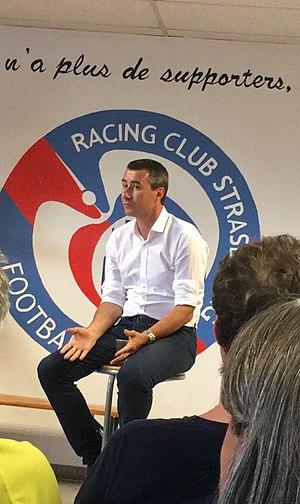
Marc Keller, président du RC Strasbourg rencontre les supporters du Club pour répondre aux questions et parler de la stratégie du RCSA. Il vient à la rencontre des supporters du RCS tous les ans.
Marc Keller, né le 14 janvier 1968 à Colmar, est un footballeur français évoluant au poste de milieu de terrain ou d'attaquant. Il hérite du surnom de L'intello du foot en raison de ses études poussées en parallèle de sa carrière sportive.
La saison 2016-2017 du Racing Club de Strasbourg Alsace est la seizième saison du club alsacien en championnat de France de Ligue 2, deuxième niveau hiérarchique du football français, depuis sa création en 1933. Elle marque le retour du club, champion de National en 2015-2016, au niveau professionnel après la relégation en troisième division en 2010 puis la perte du statut professionnel et la rétrogradation en CFA 2 l'année suivante. Elle voit l'équipe alsacienne remporter le championnat de Ligue 2 pour la troisième fois de son histoire et retrouver la Ligue 1 pour la première fois depuis la saison 2007-2008.
Les supporters du Racing Club de Strasbourg Alsace encouragent et soutiennent le club de football français du RC Strasbourg. Le Racing Club de Strasbourg est le seul club de football professionnel d'Alsace et compte plusieurs associations de supporters. Son titre de champion de France, ses victoires en coupe de France et en coupe de la Ligue ainsi que ses parcours européens lui confèrent une notoriété internationale. En Alsace, le RCS est pour beaucoup de supporters considéré comme une institution.
La direction du Racing Club de Strasbourg est l'entité qui est responsable de la direction opérationnelle et du fonctionnement du club de football français du Racing Club de Strasbourg. La direction du club évolue en fonction de la structure juridique du club et de son propriétaire ou de son actionnariat.